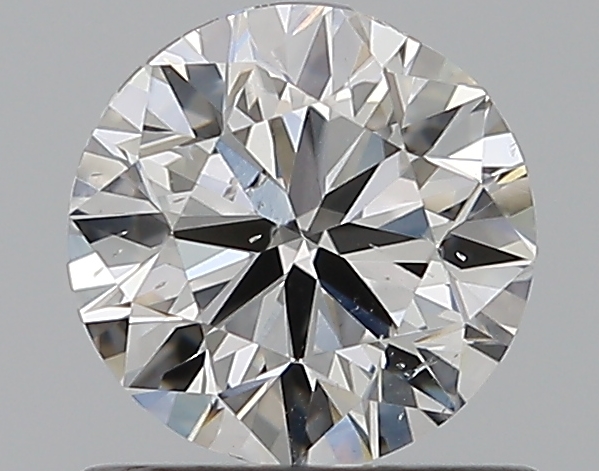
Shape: round
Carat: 0.7
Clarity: SI1
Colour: F
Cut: VG
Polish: VG
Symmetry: GD
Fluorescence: N
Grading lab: GIA
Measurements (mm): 5.55 x 5.65 x 3.48